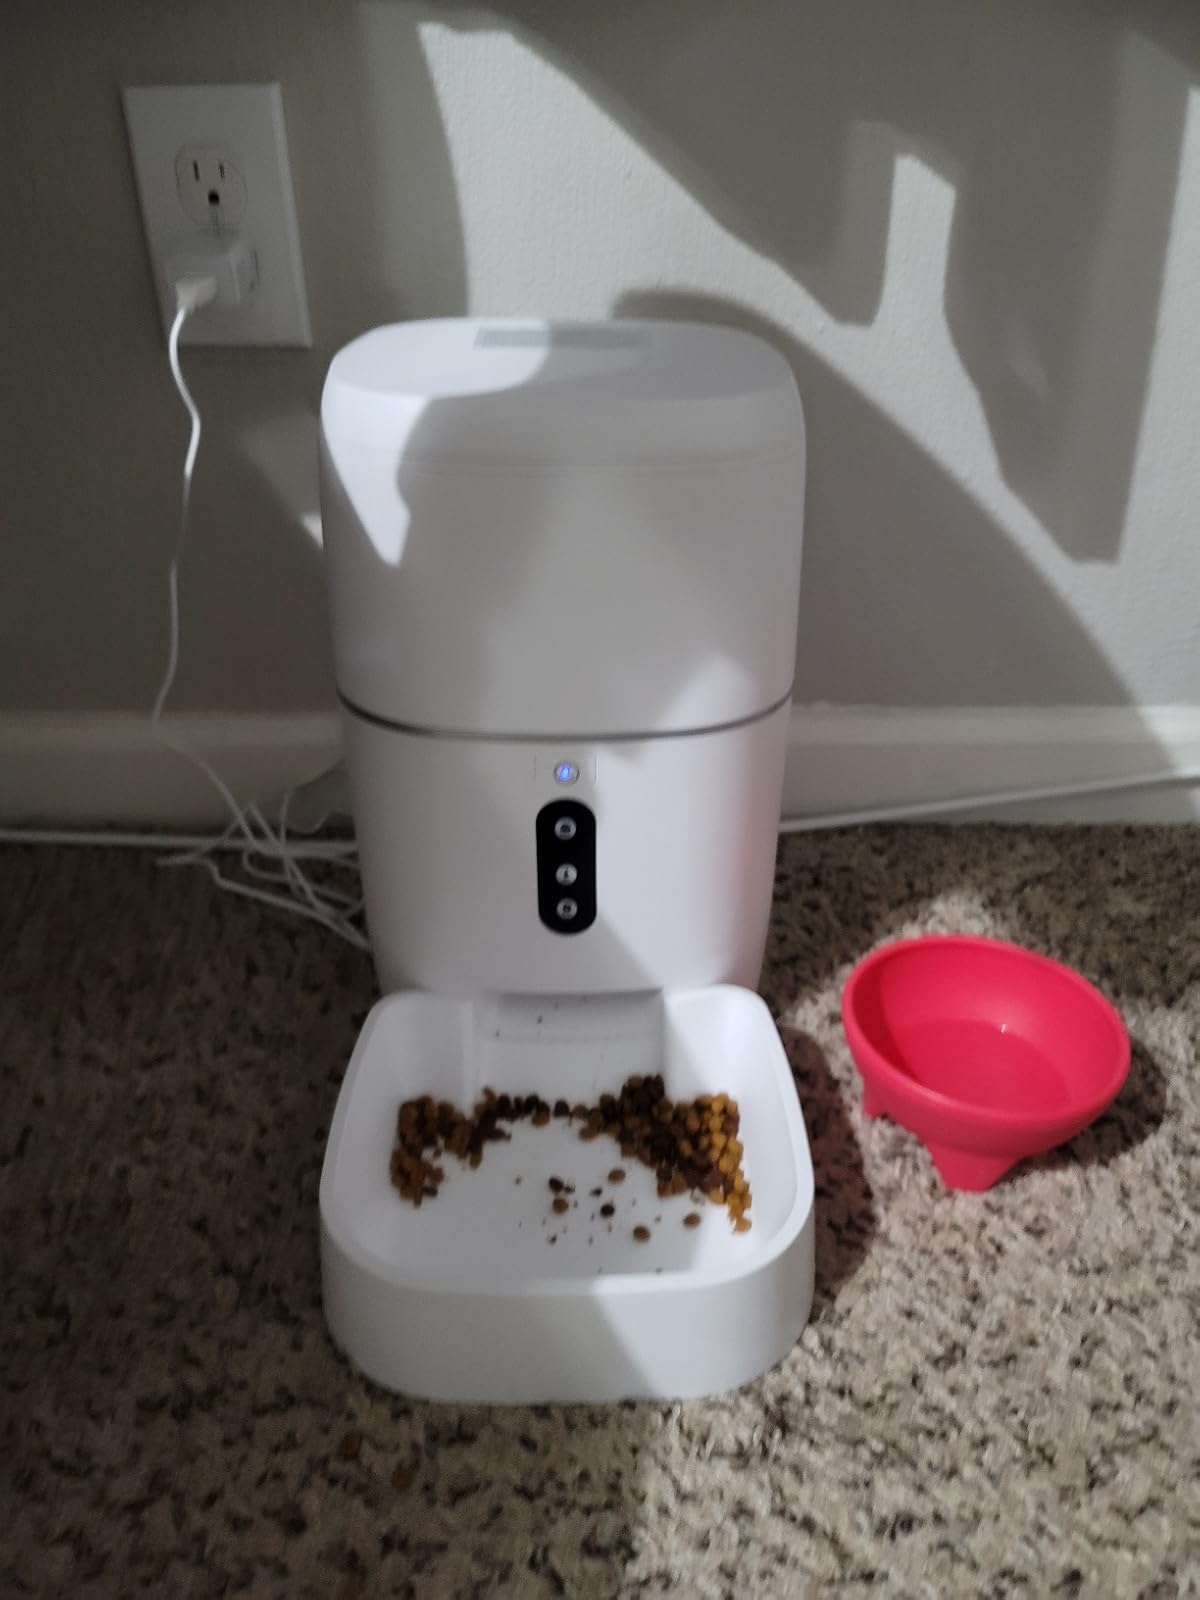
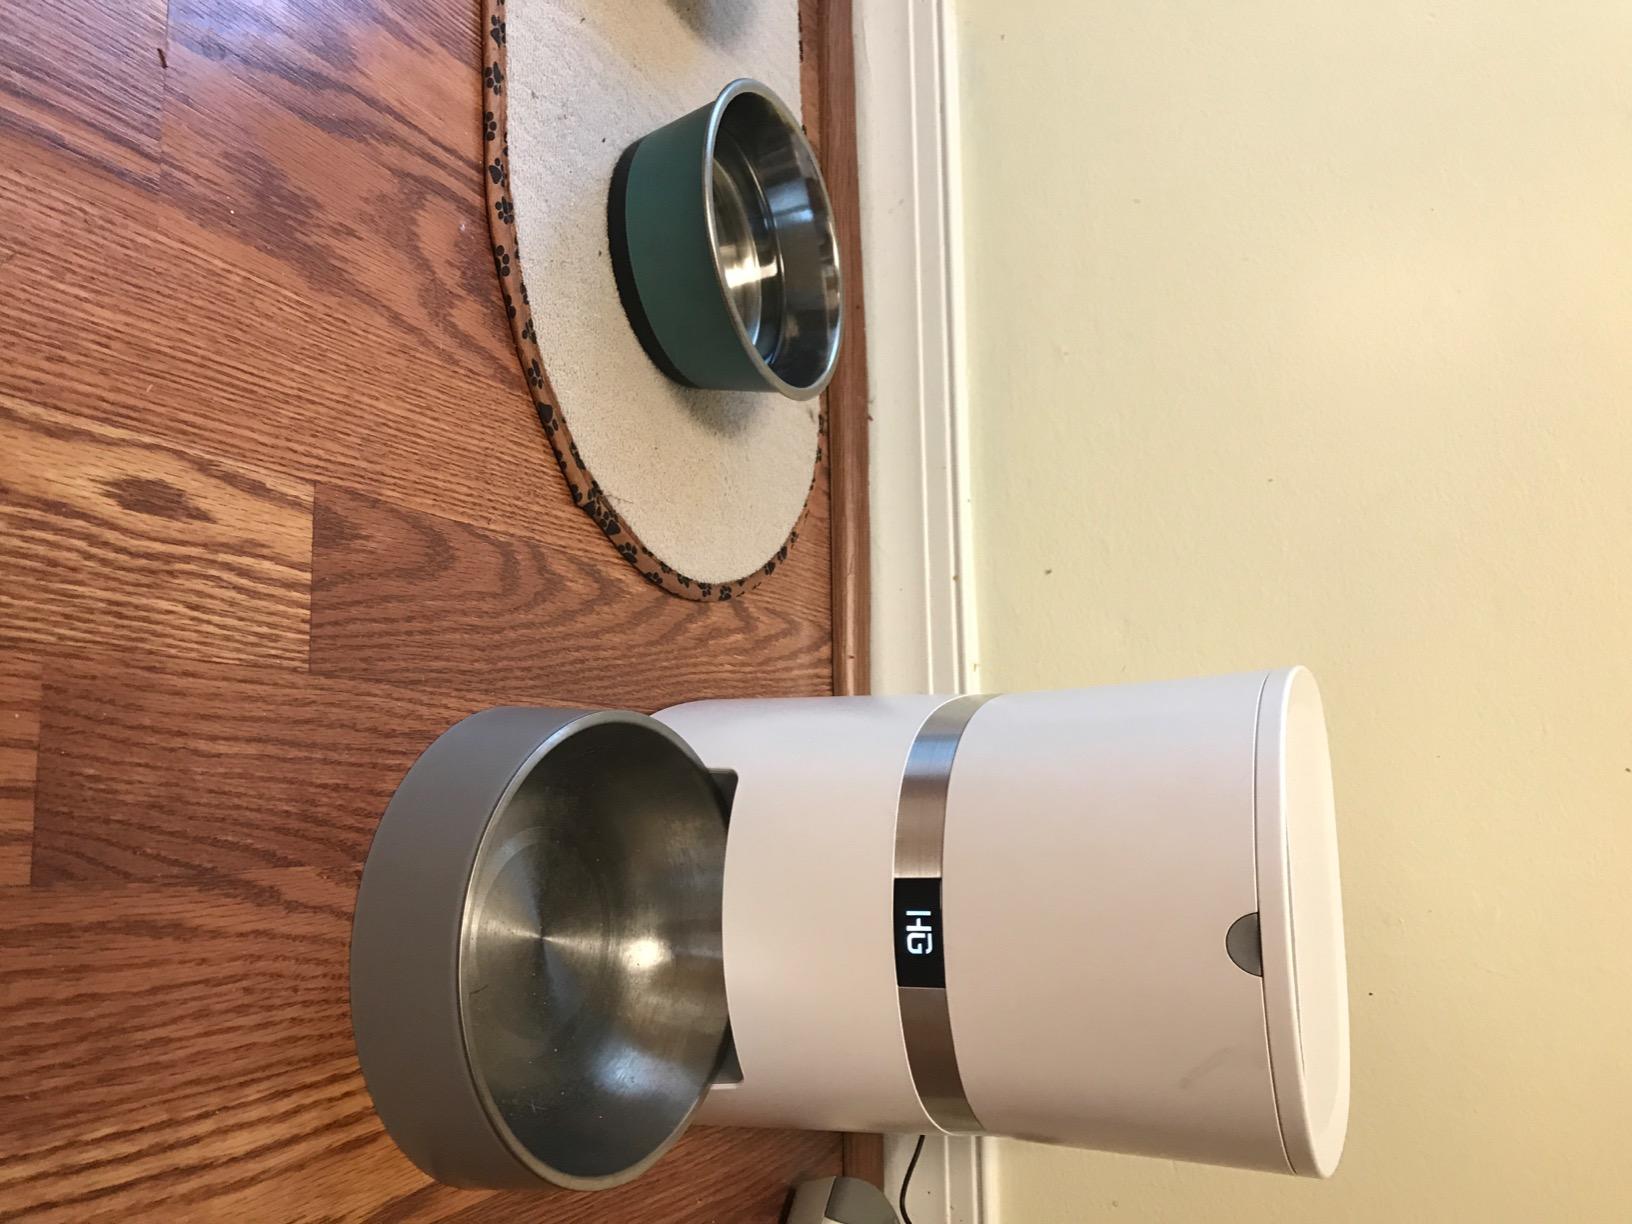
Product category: items_feeder
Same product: no